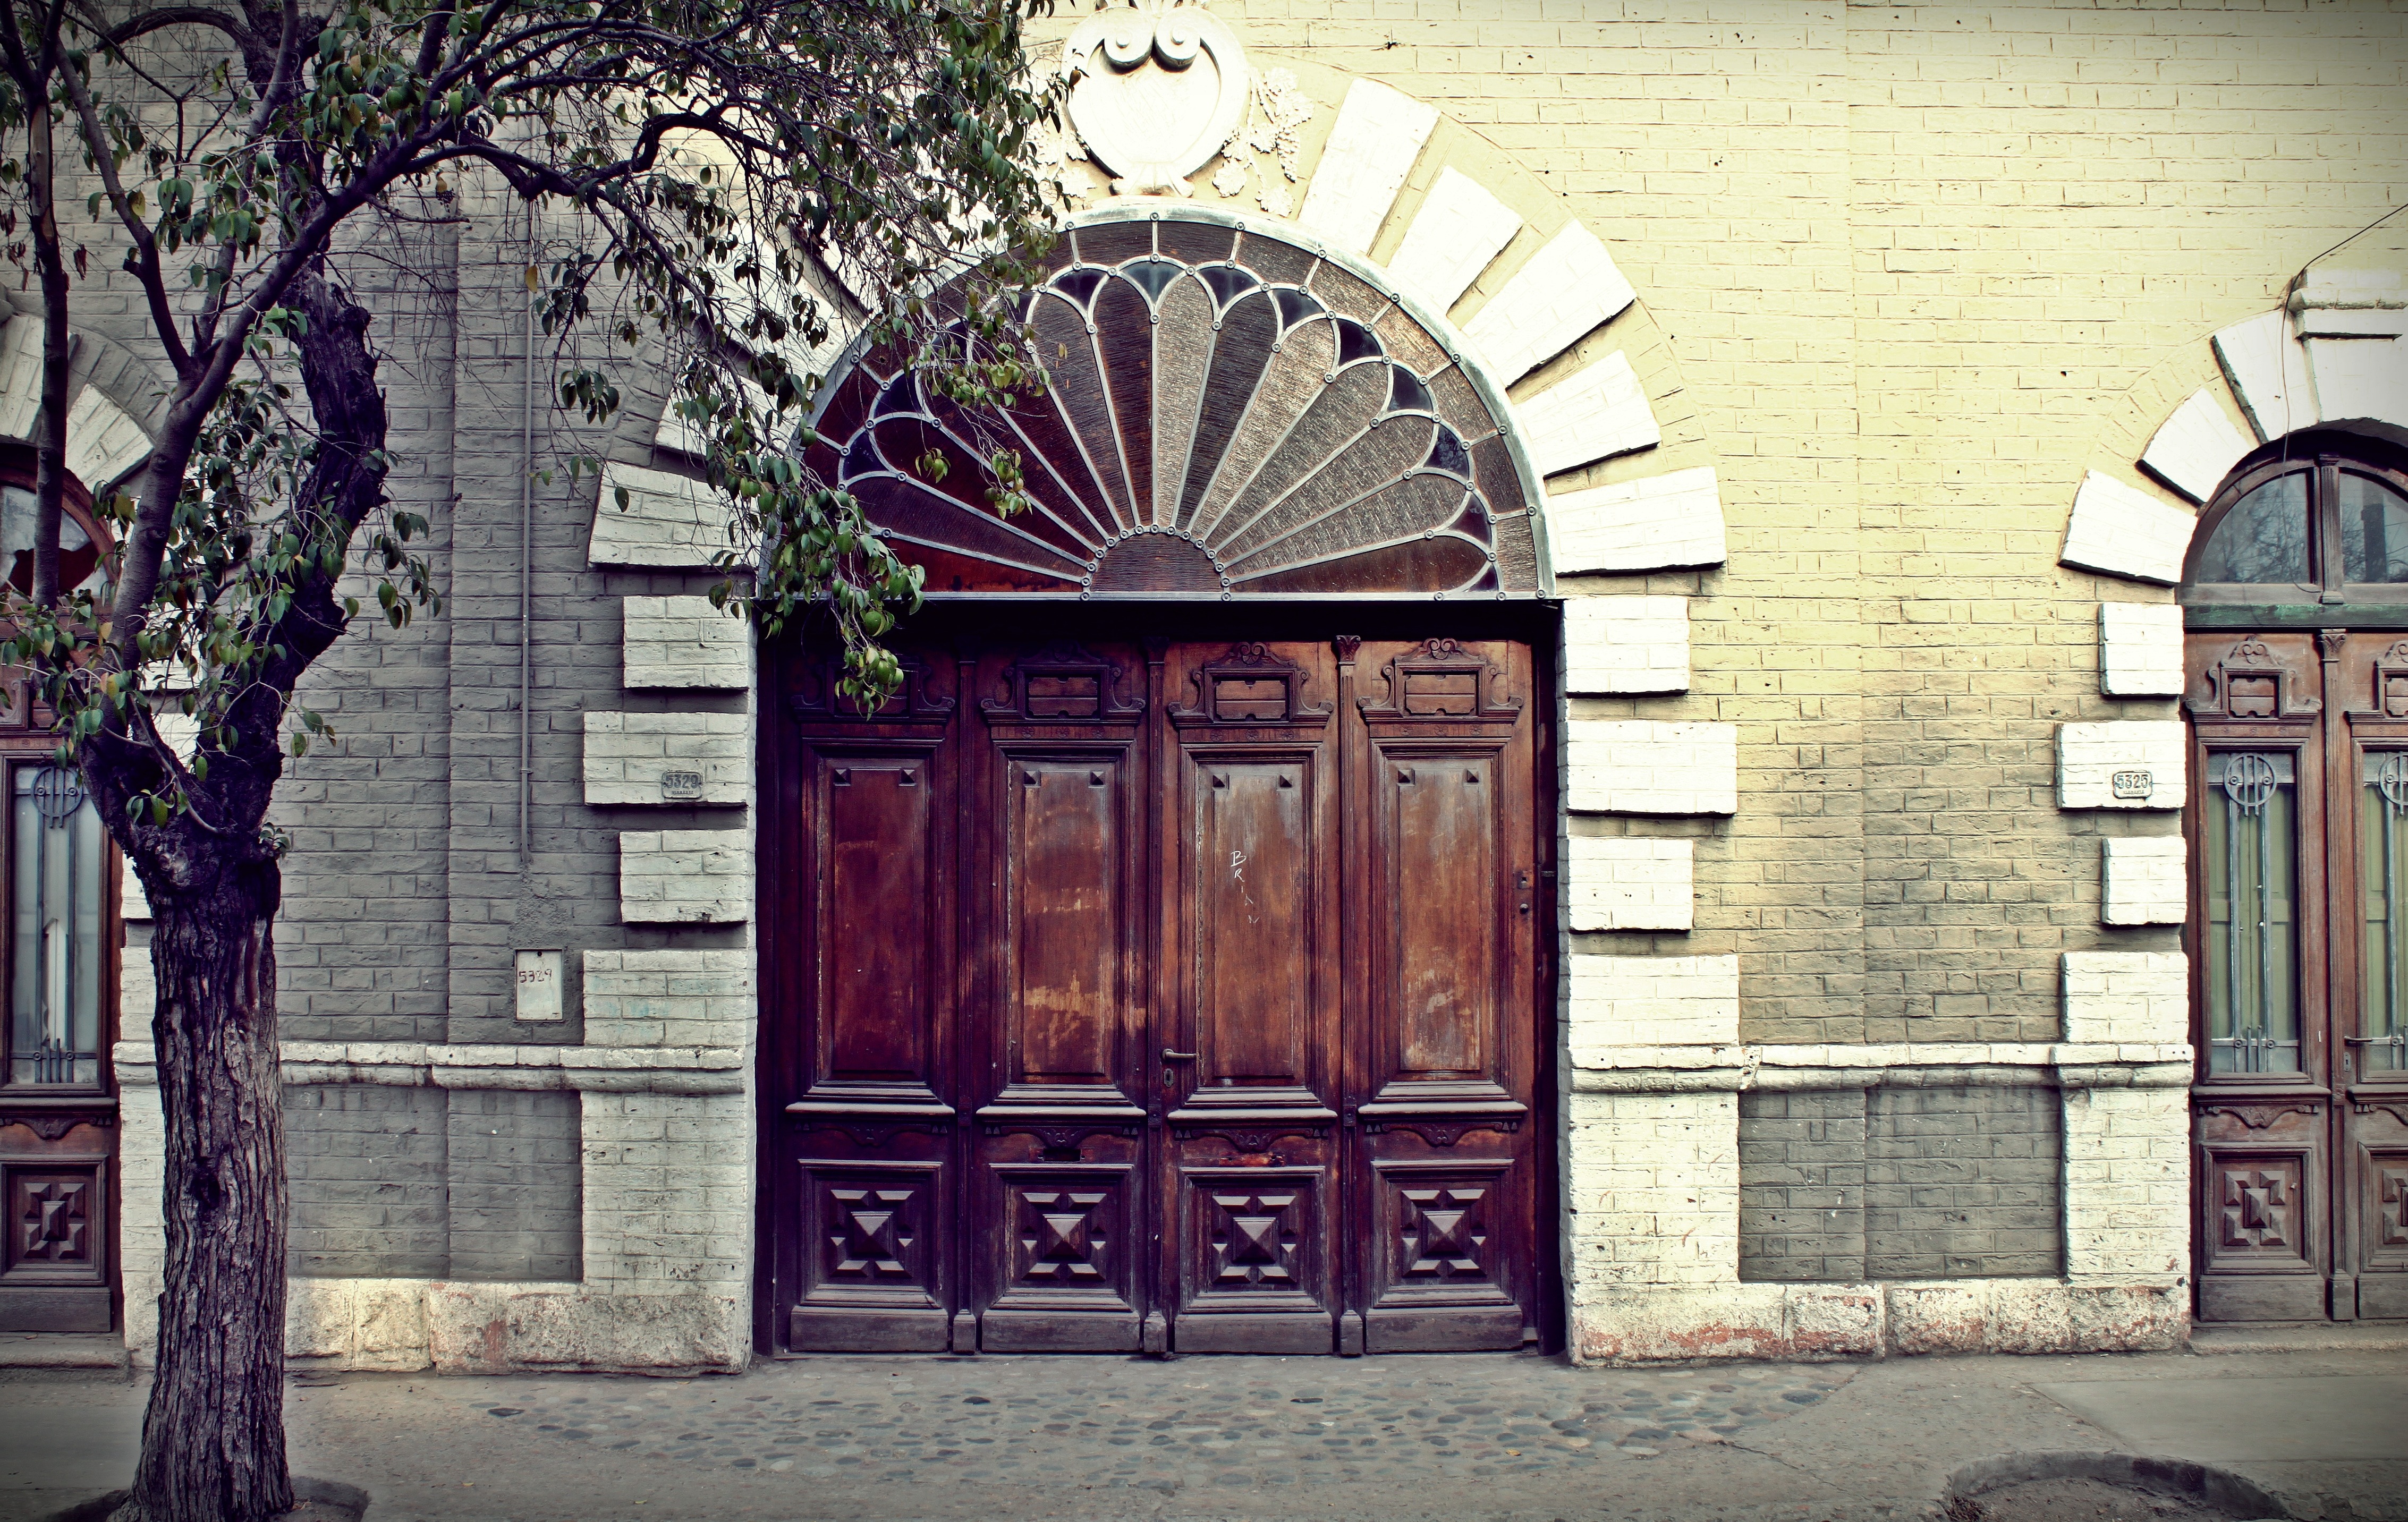
architecture, wood, street, window, old, arch, color, facade, brick, door, old house, circular, doors, historical, old door, urban area